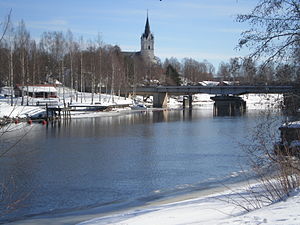
Sunne
Sunne kirke
Sunne er et byområde i Sunne kommun i Värmlands län i Sverige. I 2010 var indbyggertallet 241.